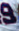
Number: 9